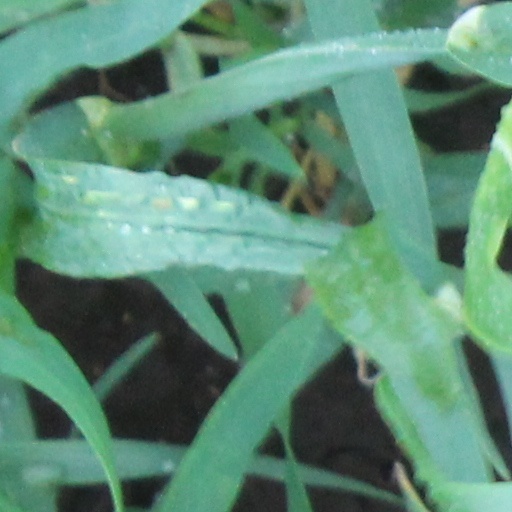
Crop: wheat